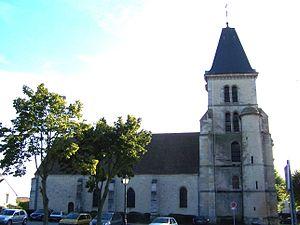
Saint-Nom-la-Bretèche est une commune française située dans le département des Yvelines en région Île-de-France.